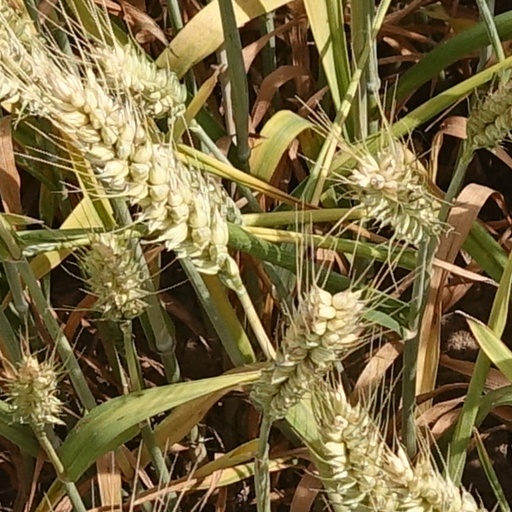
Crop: wheat